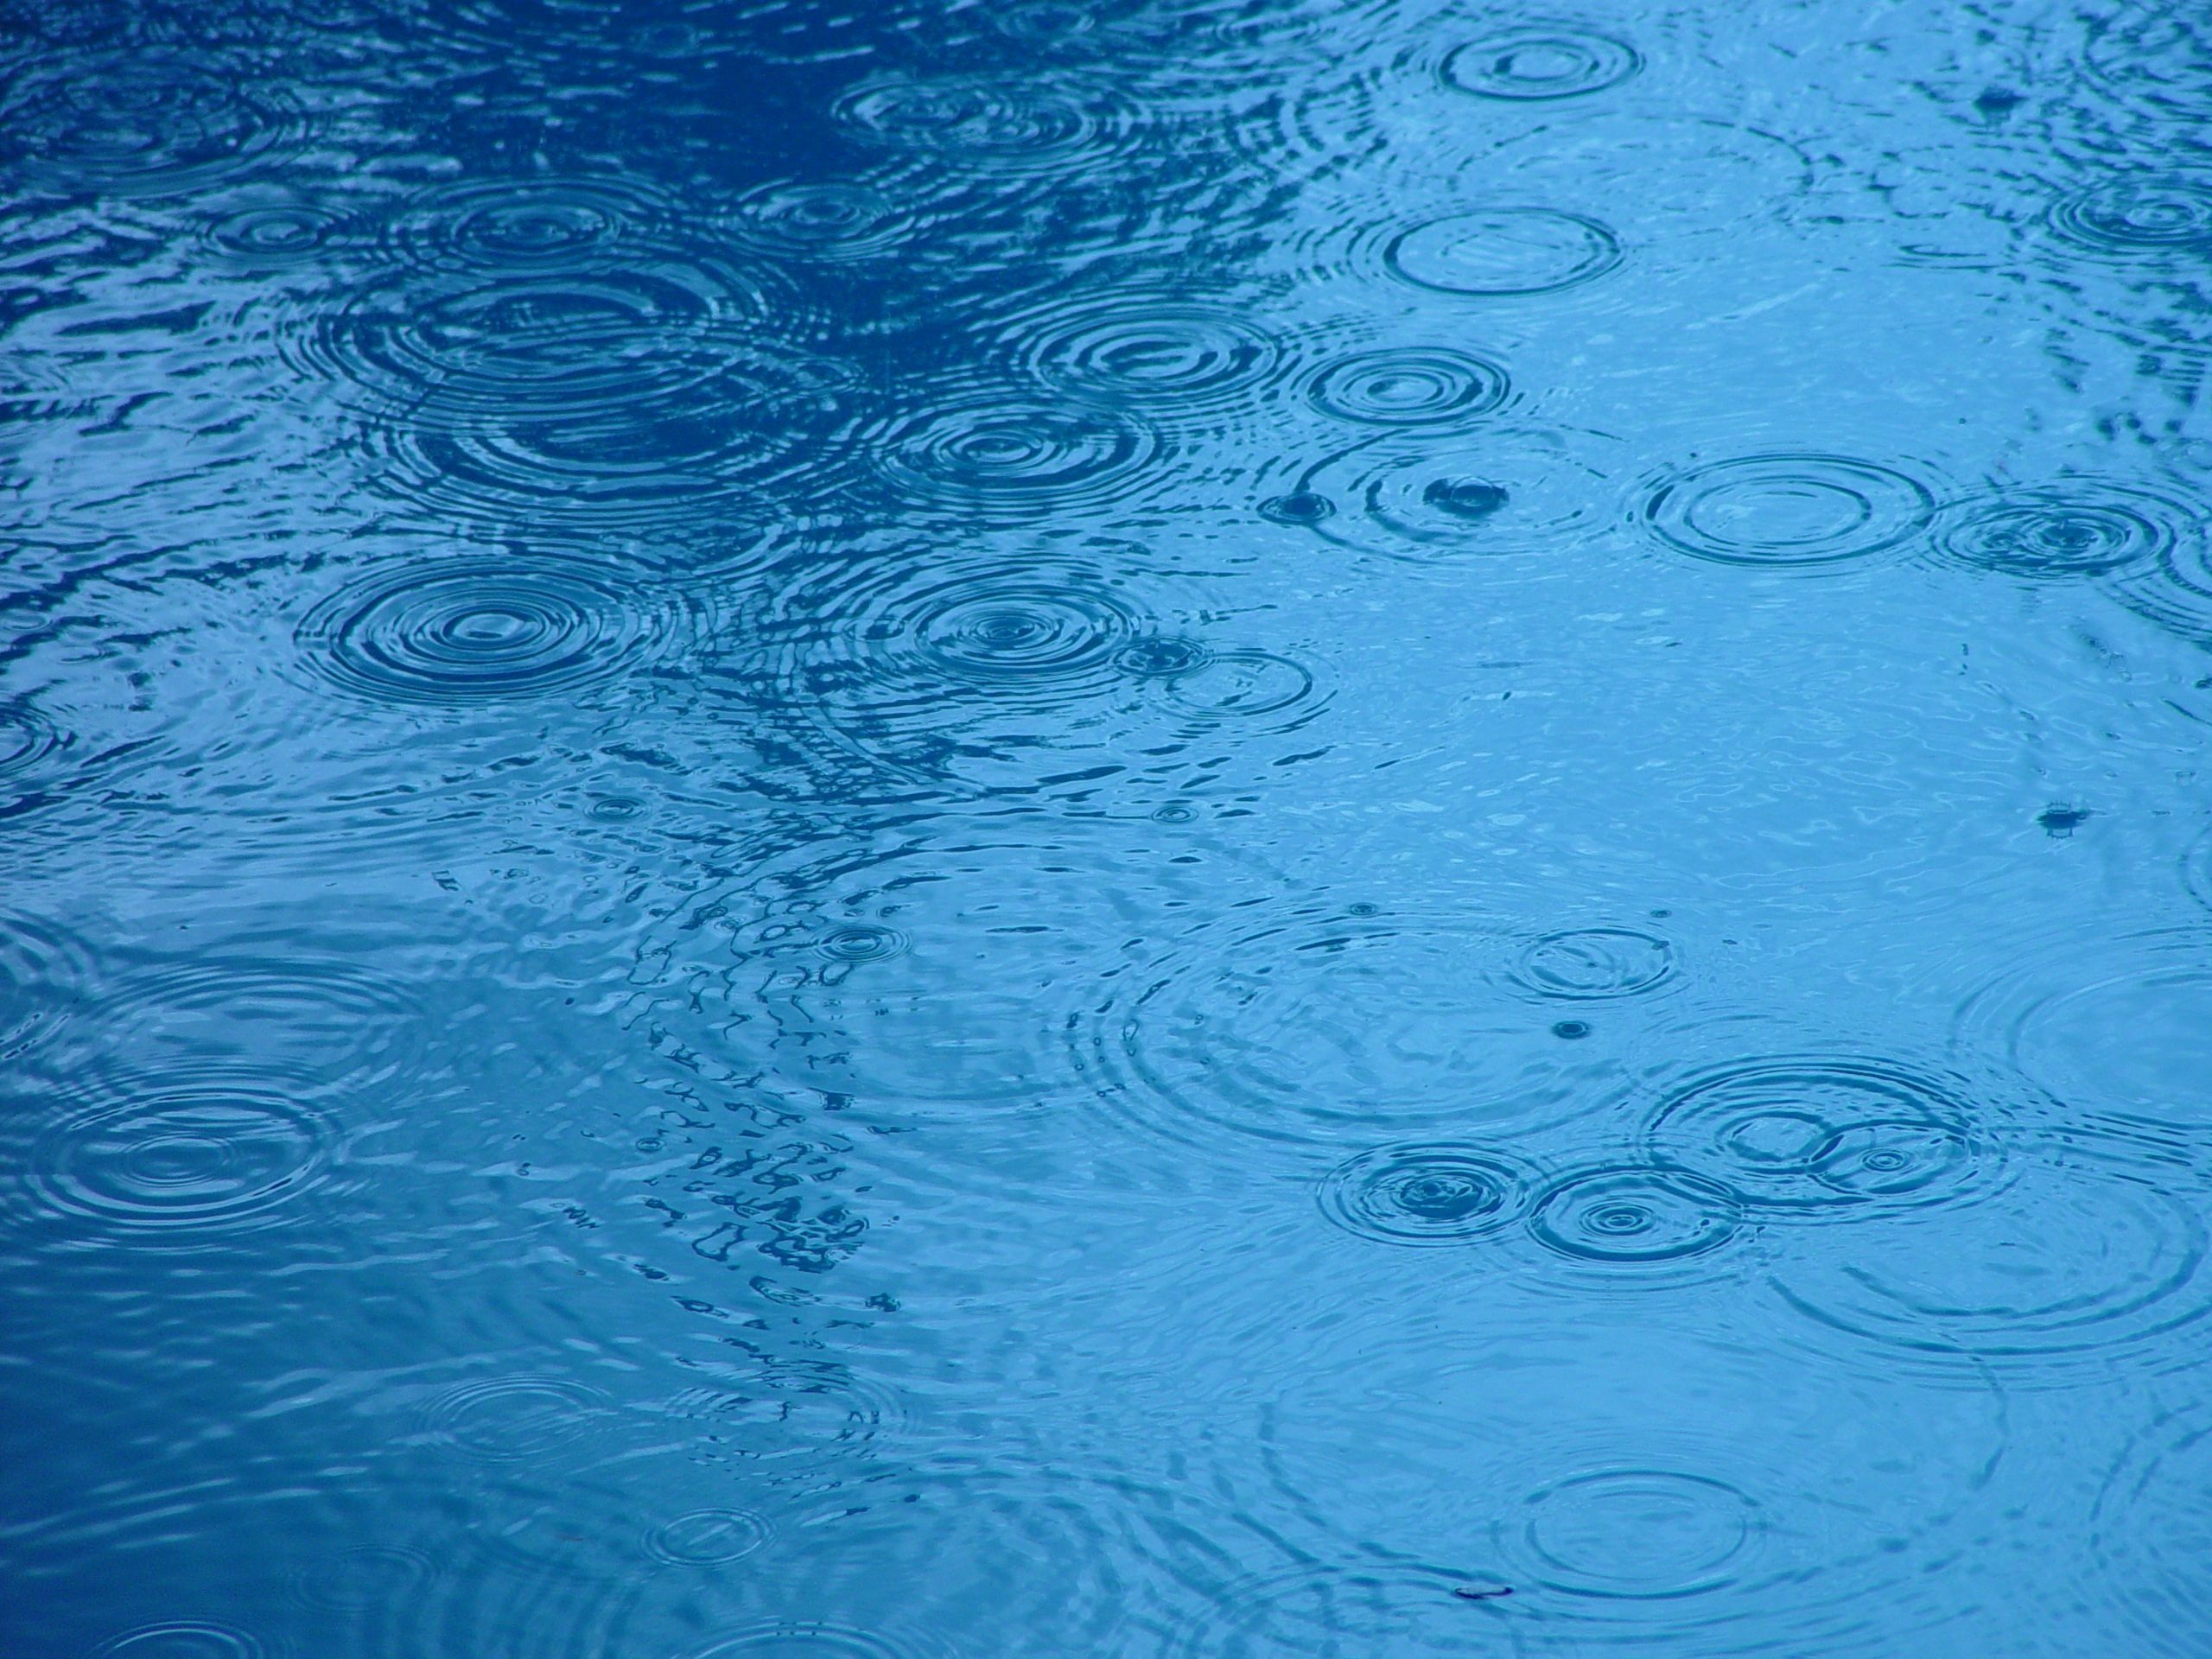
nature, drop, texture, rain, wave, floor, pattern, line, blue, circle, aqua, droplets, landscapes